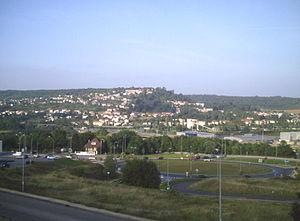
Bouxières-aux-Dames depuis la zac de Frouard
Le Grand Couronné est une butte-témoin dans le département de Meurthe-et-Moselle. Il est bordé par le sillon mosellan à l'ouest, au nord de Nancy. D'une longueur d'environ huit kilomètres pour 3 kilomètres de largeur, il culmine à 410 m d'altitude.
Bouxières-aux-Dames est une commune française située dans le département de Meurthe-et-Moselle en région Grand Est. Ses habitants sont appelés les Bouxiérois.